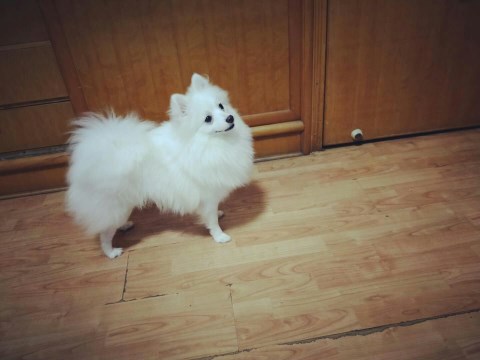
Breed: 1936-n000005-Pomeranian